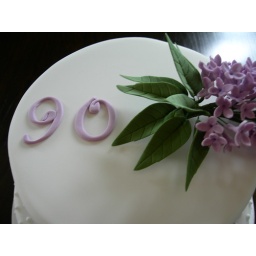
2 tiers of fruit cake covered in fondant with gumpaste lilacs and piped royal icing